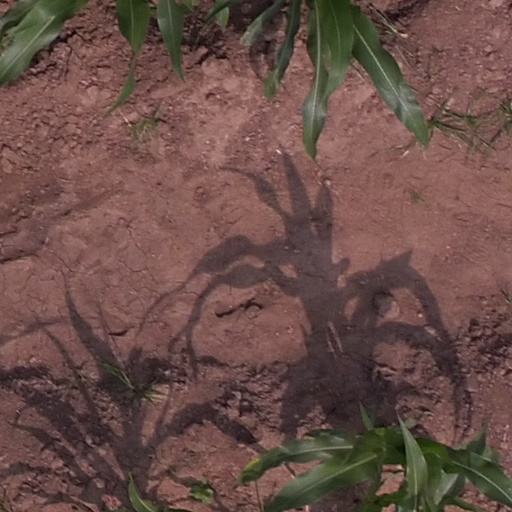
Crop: maize; corn